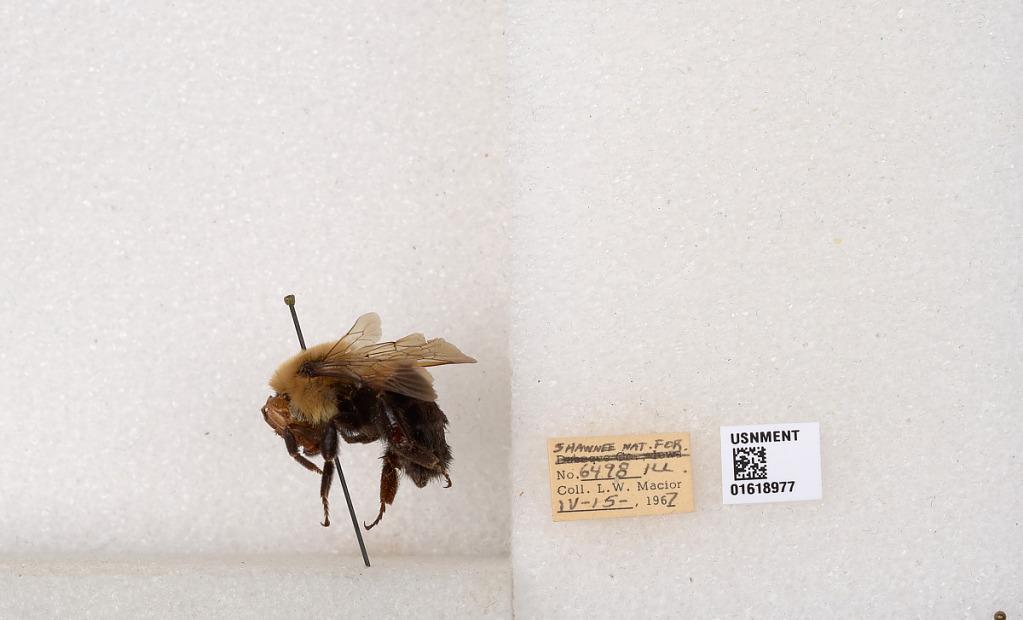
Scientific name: Bombus impatiens Cresson
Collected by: L. Macior
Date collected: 1967-4-15
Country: United States
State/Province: Illinois
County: Johnson
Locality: Shawnee National Forest
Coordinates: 37.5114, -88.8011